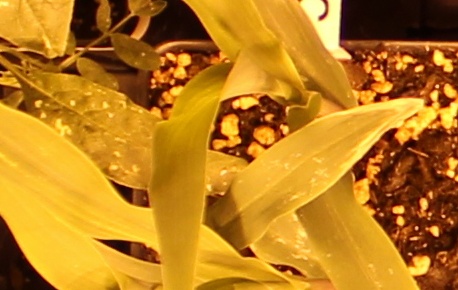
Label: Corn